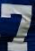
Number: 7